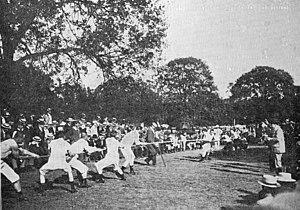
Les Concours de l’Exposition de 1900La lutte à la cordeL’équipe suédoise bat facilement le Racing-Club de France dans les deux manches
Une épreuve de tir à la corde fut disputée à l'occasion des Jeux olympiques d'été de 1900 à Paris. Seulement deux équipes ont participé à la compétition, l'équipe de France et une équipe mixte composée d'athlètes suédois et danois. L'équipe des États-Unis fut quant à elle forfait en raison du calendrier sportif trop chargé.